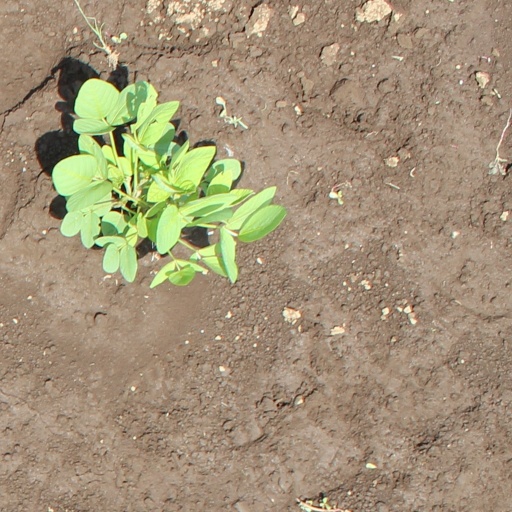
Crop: soybean